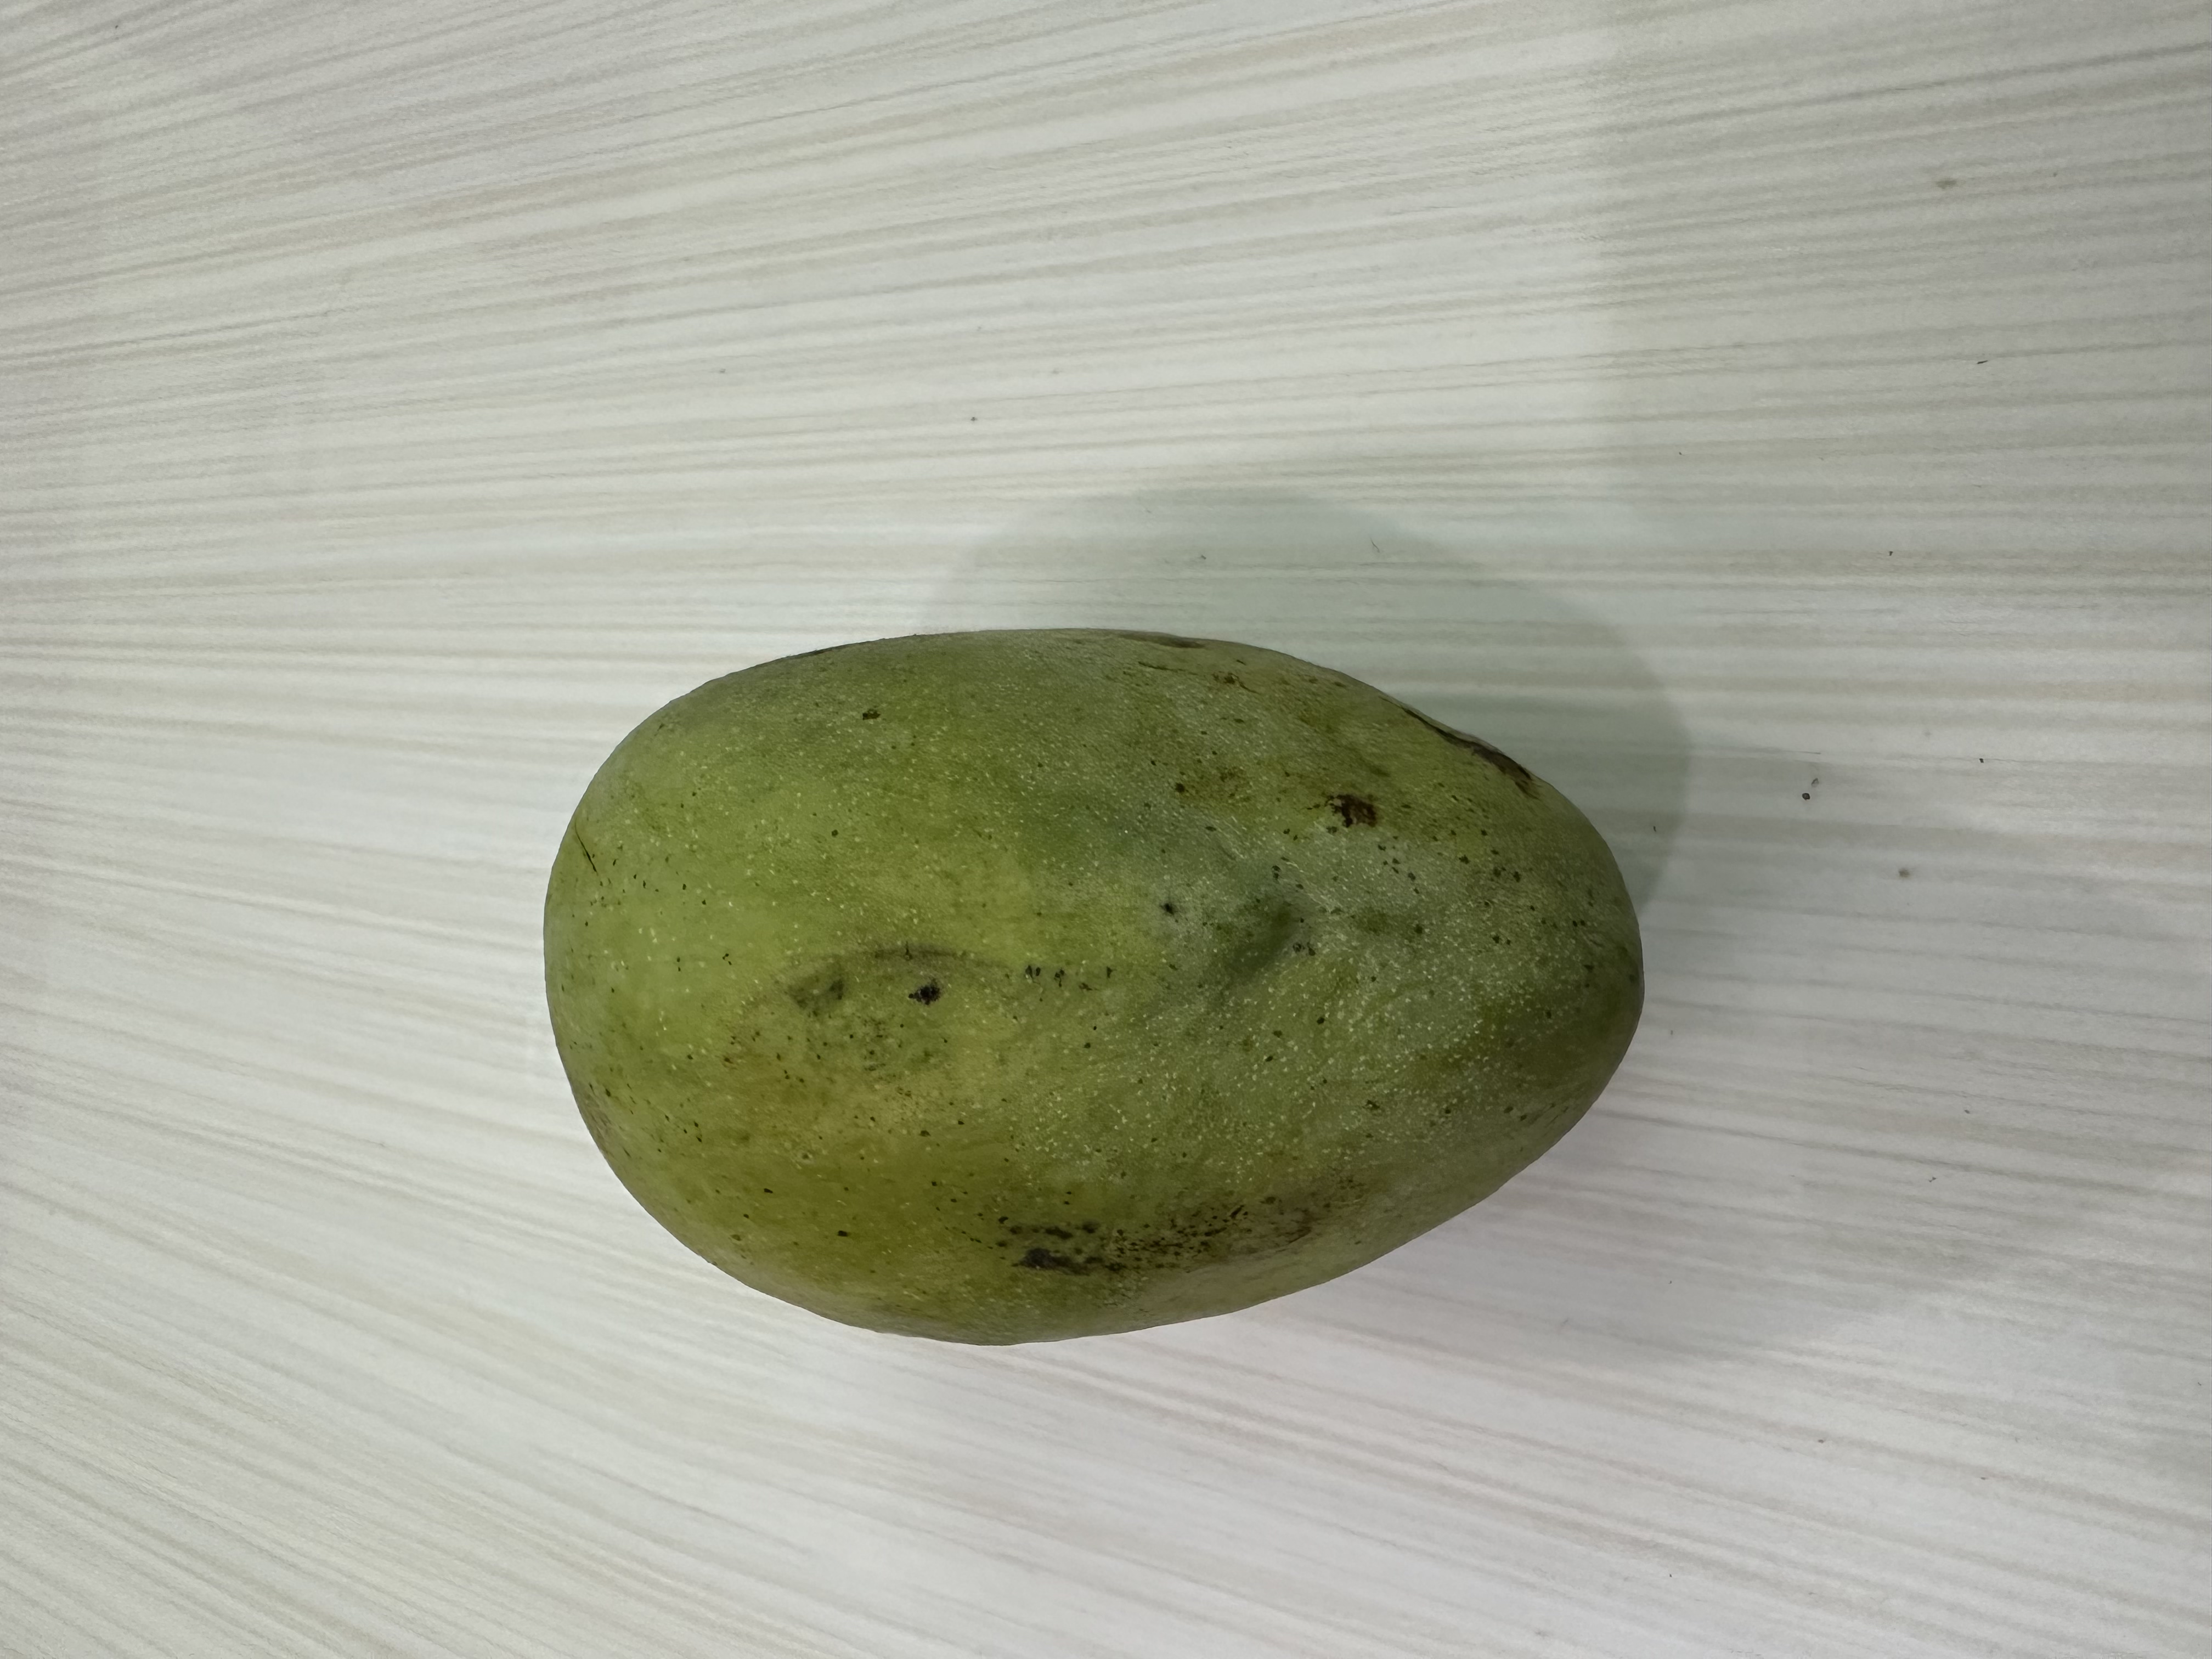
Mango variety: Bari-4